Luzhu railway station

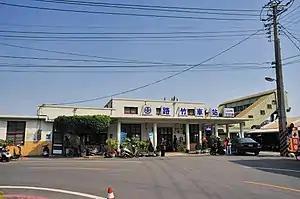

Luzhu Station or Lujhu is a railway station on the Taiwan Railways Administration West Coast line located in Lujhu District, Kaohsiung, Taiwan.